Padayappa

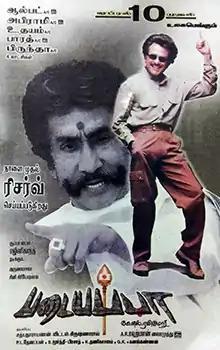
Theatrical release poster

Padayappa is a 1999 Indian Tamil-language action drama film written and directed by K. S. Ravikumar. It stars Sivaji Ganesan in his penultimate release and Rajinikanth in the titular lead. Ramya Krishnan and Soundarya share other lead roles, while Lakshmi, Radha Ravi, Nassar, Abbas, Sithara and Preetha play supporting roles. The soundtrack album and background score were composed by A. R. Rahman. The film revolves around the title character and his family being targeted in a generations-long revenge by his cousin Neelambari, a narcissistic woman who was left humiliated after Padayappa rejected her love proposal as he was in love with her good-natured home worker Vasundhara.